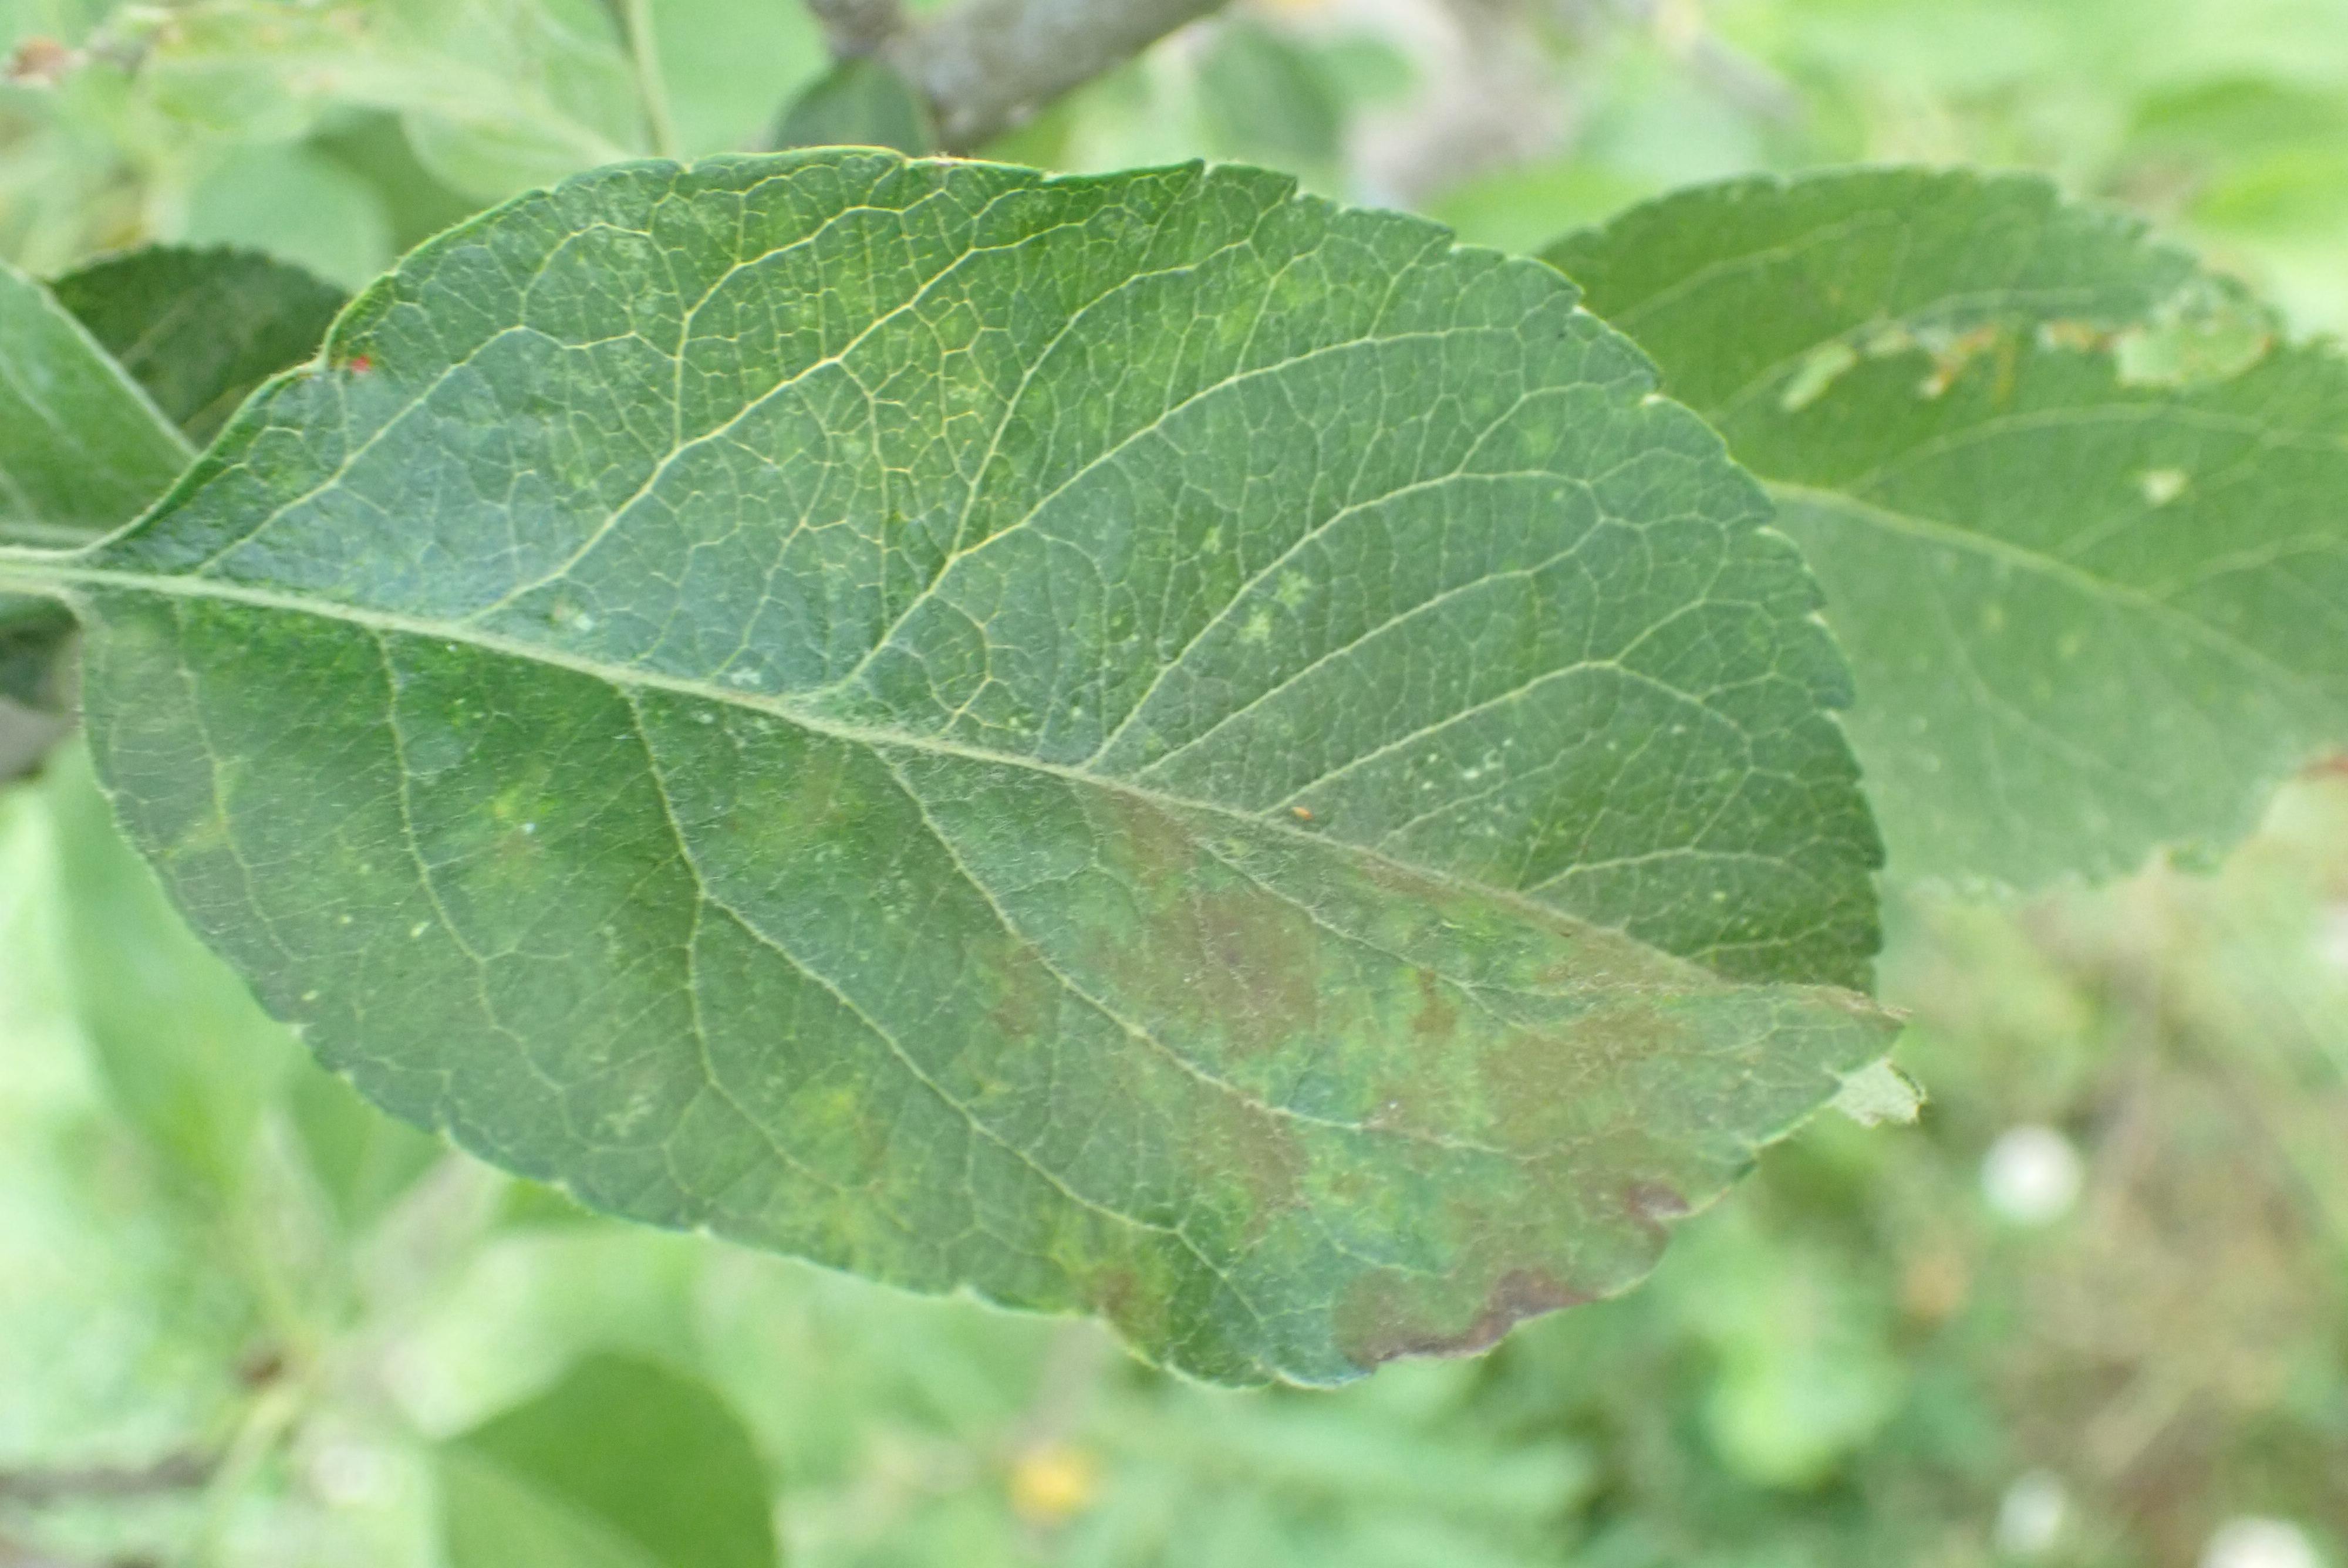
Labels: scab